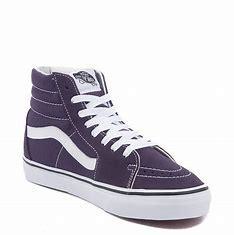
Brand: Vans
Model: SK8 Hi Skate